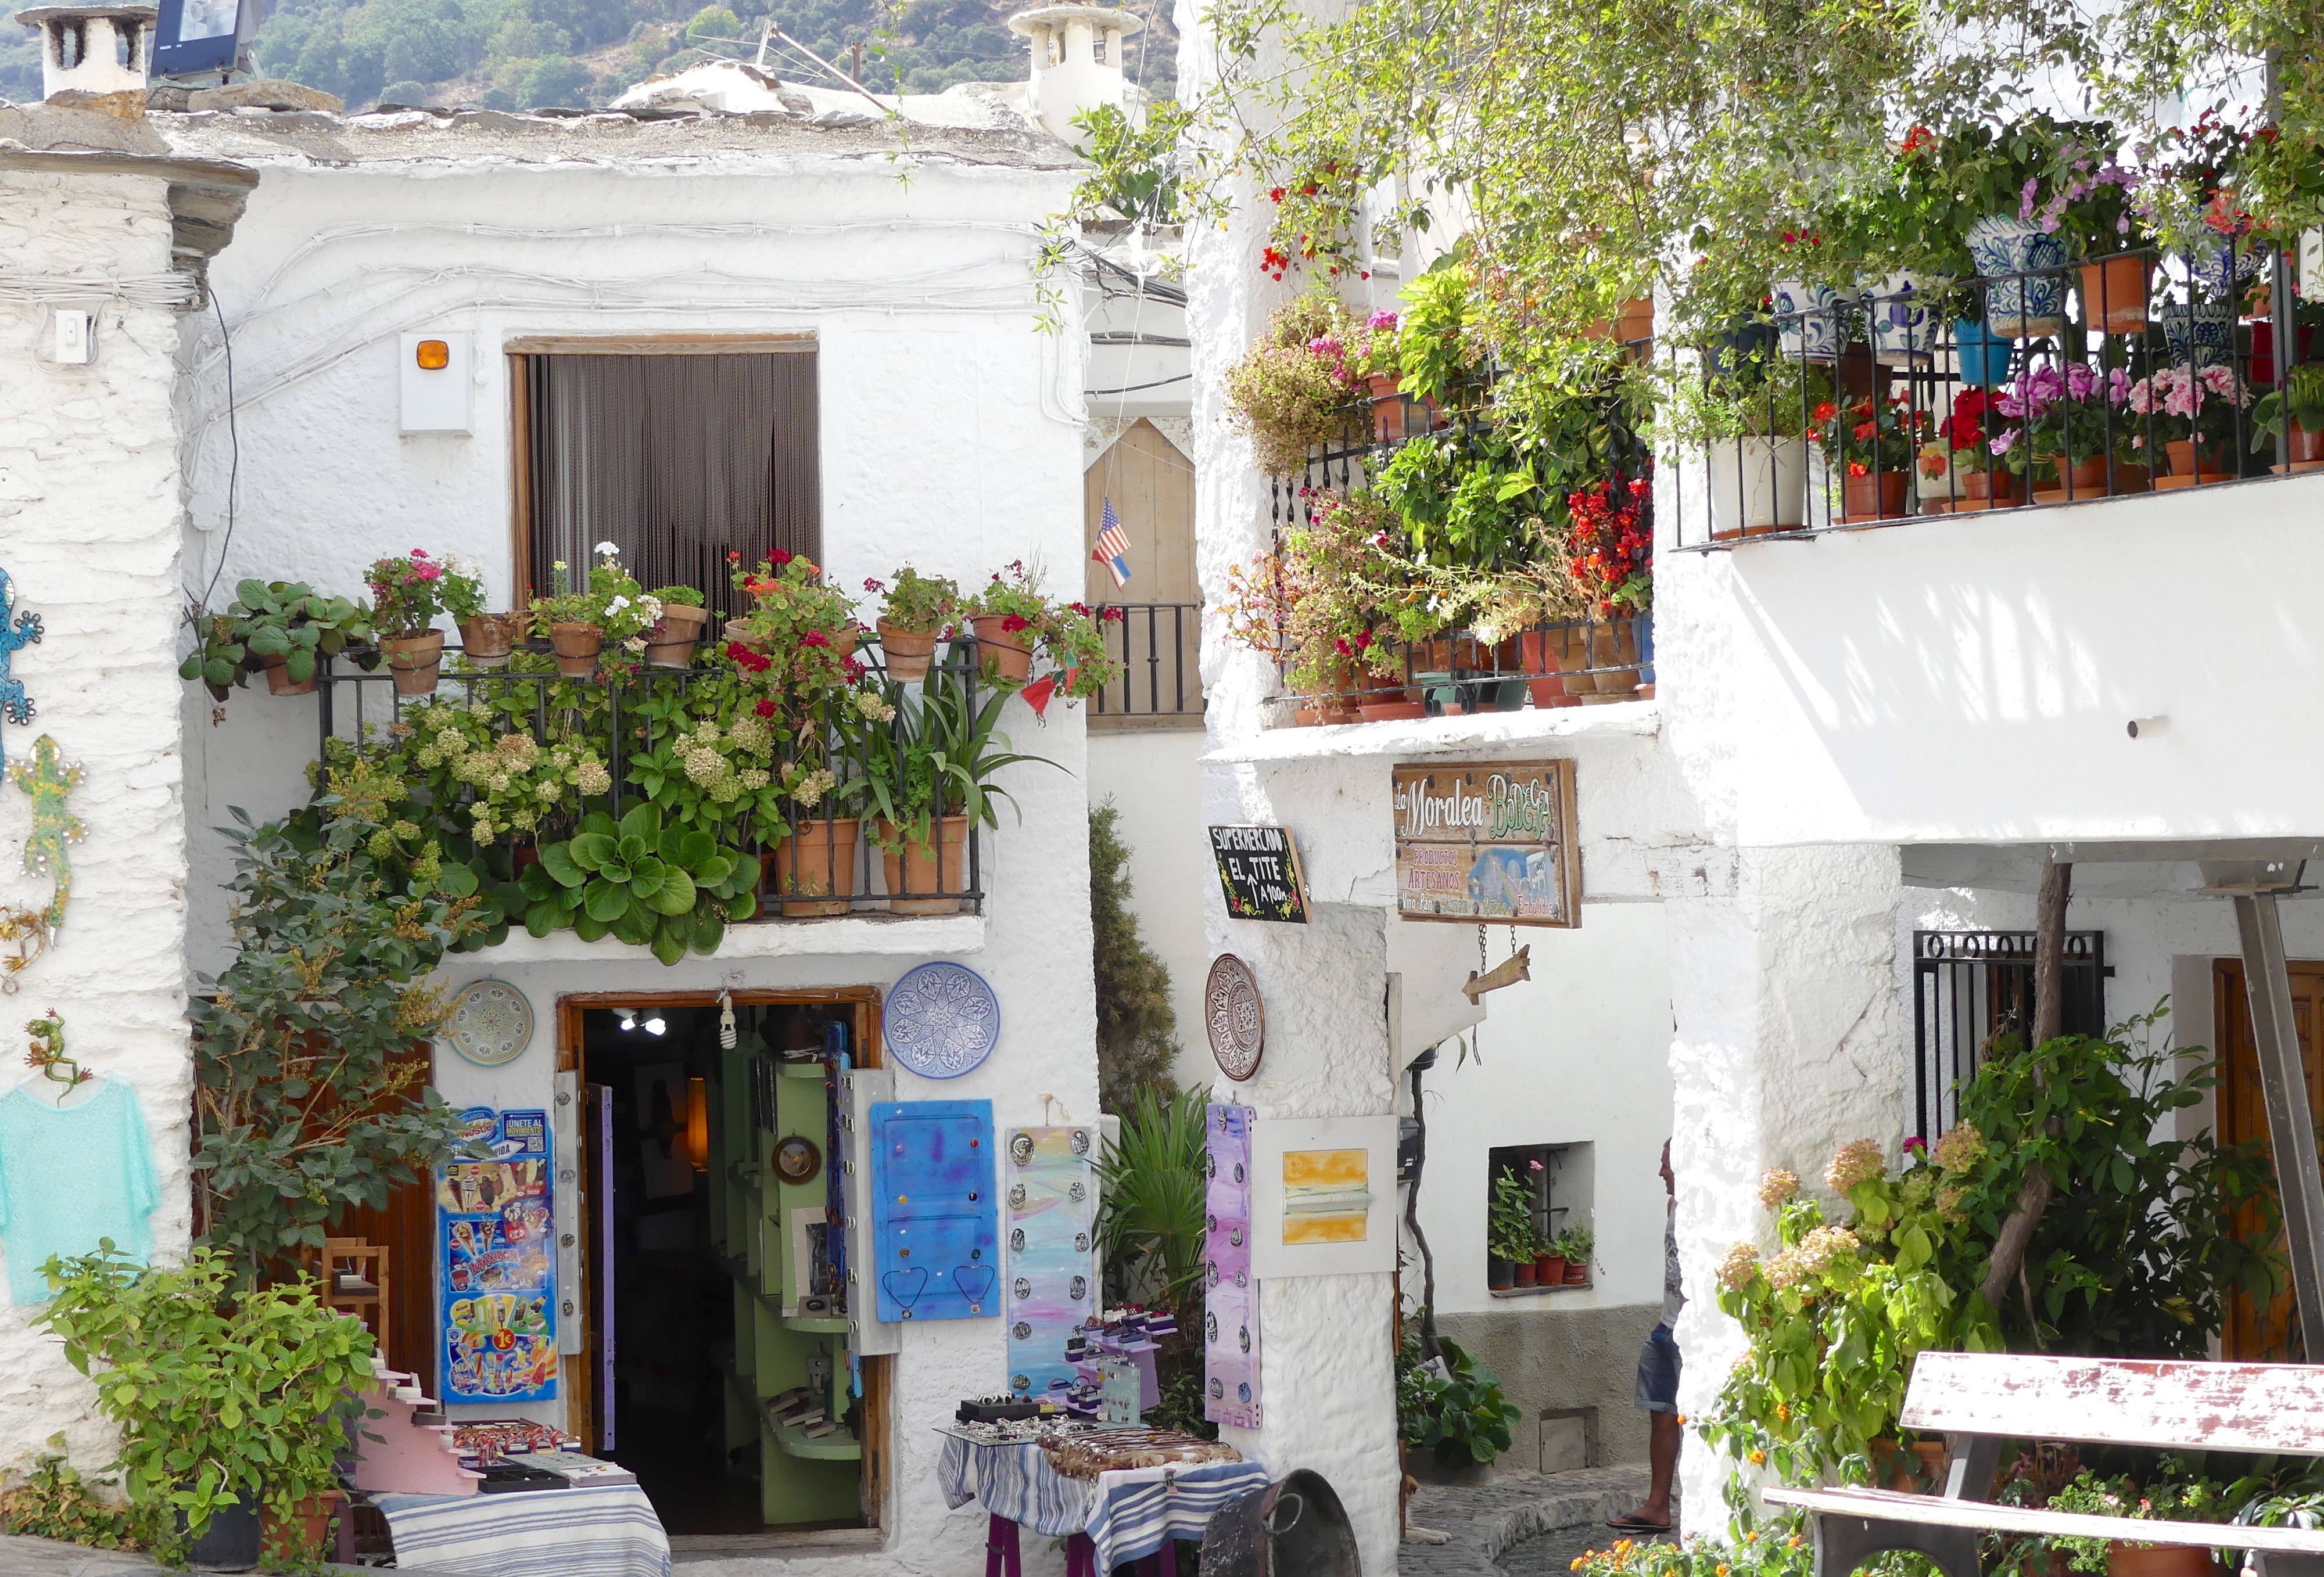
cactus, house, flower, town, restaurant, home, summer, tourist, travel, village, cottage, facade, business, colorful, tourism, spain, tourists, bright, andalusia, flowerpot, dealer, neighbourhood, facades, pedestrian zone, shopping street, spice market